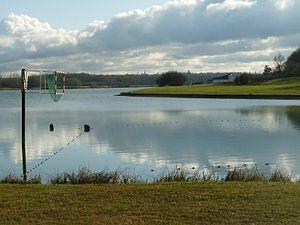
plan d'eau de la Grande Prairie à St-Yrieix (16), France
Le plan d'eau de la Grande Prairie est le centre de voile d'Angoulême situé sur la commune de Saint-Yrieix-sur-Charente.
Saint-Yrieix-sur-Charente est une commune du Sud-Ouest de la France, située dans le département de la Charente.